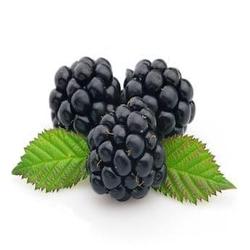
Label: Blackberry